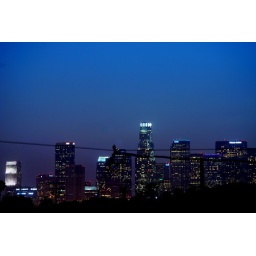
A view of Los Angeles from the roof of my house in East LA. showing telephone wire in the way.